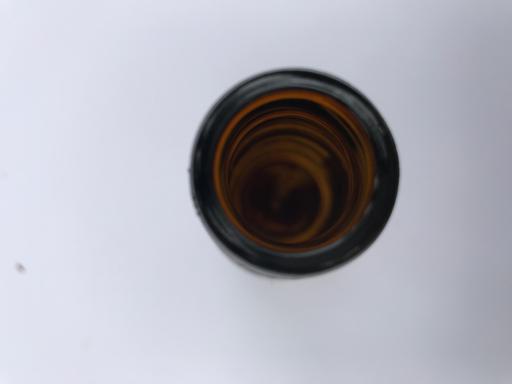
Label: glass